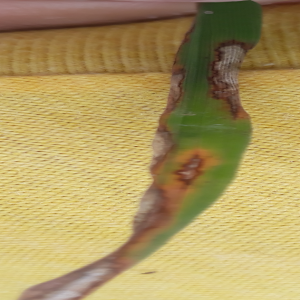
Disease: Blast